Peace River, Alberta

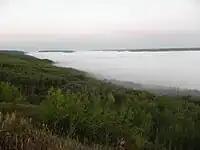
Early morning fog in the Peace River valley

The Peace River area is generally characterized by a humid continental climate (Köppen climate classification ) with low year-round precipitation. Its dry climate results in reduced humidity throughout the year.